Forpus

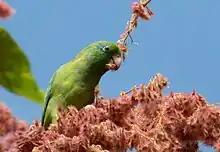
Spectacled parrotlet ("Forpus conspicillatus")

Many species in the genus "Forpus" are commonly kept as pets. These parrotlets are very social and may show signs of depression if kept alone, unless they have frequent contact with humans. "Forpus" parrots, especially males, can be very loud and need space to fly and roam. Like any other parrot, they usually spend their time socializing with their partner. These parrotlets enjoy chewing on calcium treats, wood (bark, e.g. corkbark), and porous rocks. Due to their curiosity, exposure to toxic material like plastic, toxic plants, and chemically treated objects should be strictly avoided, especially galvanized wires (falsely used as cheap material for aviaries) which have led to many cases of toxidrome.